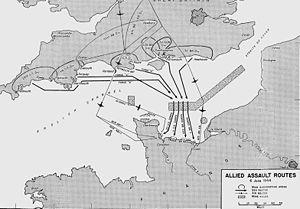
Les conditions météorologiques lors du débarquement de Normandie furent un facteur décisif pour la réussite du débarquement. Les Alliés et les Allemands savaient que le débarquement ne pouvait s'effectuer avec des chances de succès que si certaines conditions de temps, de visibilité, de hauteur de marée étaient remplies. Toutes ces conditions devaient également correspondre autant que possible à une nuit de pleine lune.